Air Zaïre

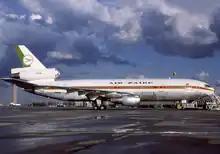
An Air Zaïre McDonnell Douglas DC-10-30 at Charles de Gaulle Airport. (1986)

By 1985 the airline was losing passengers, so much so that private carrier Scibe Airlift was carrying more domestic passengers than it, and the Zairian government contracted French airline UTA to manage the airline for a six-year period. In June 1985 one of the DC-10s was offered to sale and was eventually bought by British Caledonian. As negotiations to end apartheid in South Africa began in 1990, a number of African airlines which had previously flown to South Africa resumed flights; Air Zaïre began the operation of flights to Johannesburg in April 1991.